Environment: real
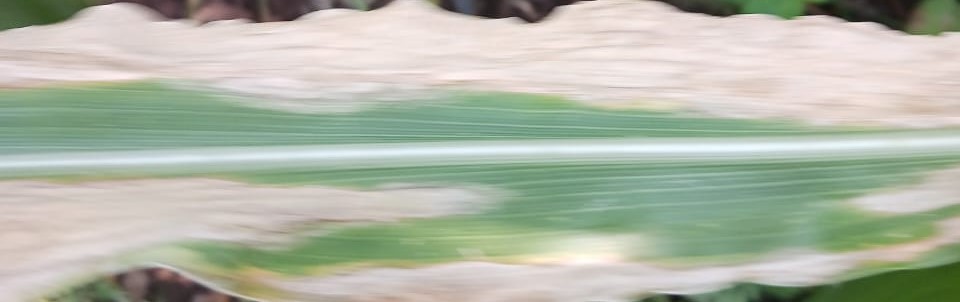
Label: potassium_deficiency